Shawn Mendes: In Wonder

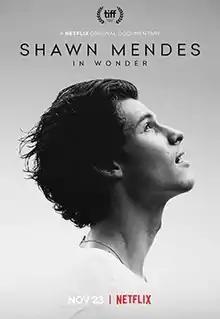
Official release poster

Shawn Mendes: In Wonder is a 2020 American documentary film directed by Grant Singer. The film centers around singer-songwriter Shawn Mendes and depicts his everyday and on-stage life, as well as his battle against depression and anxiety.